Chloé Lukasiak

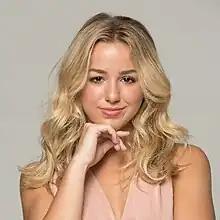
Lukasiak in 2017

Chloé Elizabeth Lukasiak (born May 25, 2001) is an American actress, author, dancer, model and reality television personality. She gained recognition as a child for being an original cast member of Lifetime's reality television series "Dance Moms" during Season 1 through Season 4, where she quickly became a fan favorite. She later returned in the later half of season 7.